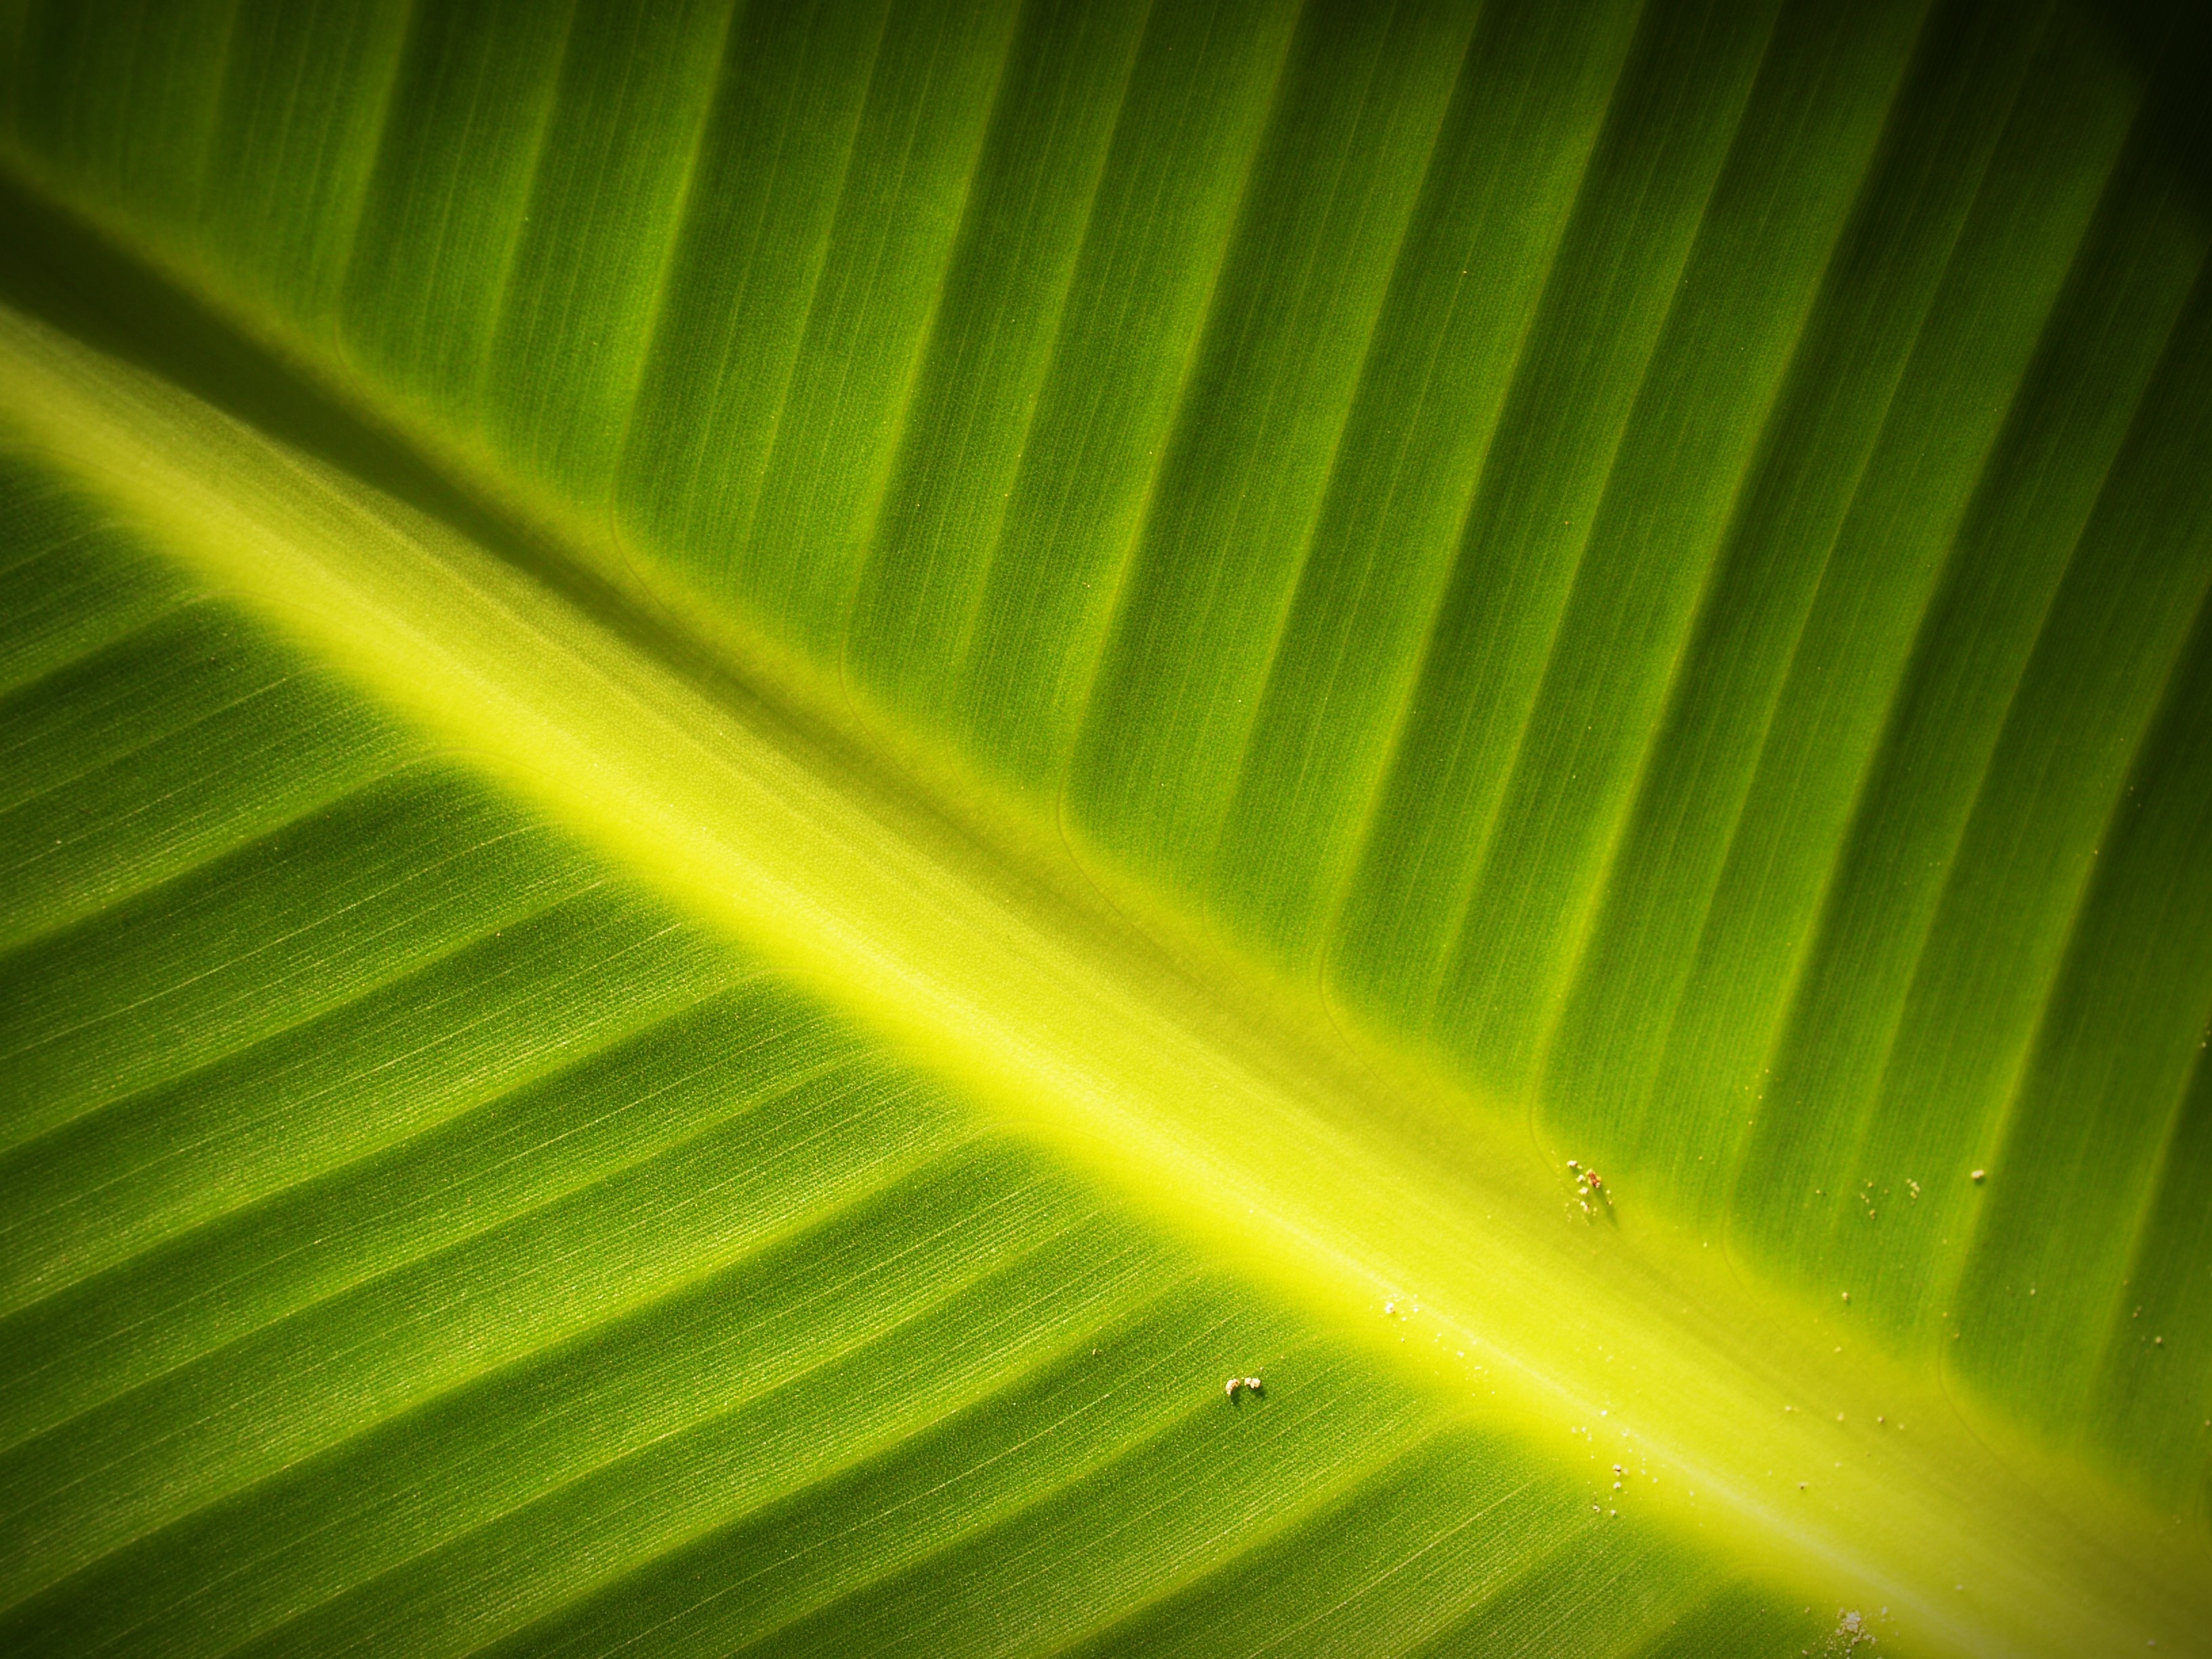
nature, grass, light, growth, plant, sunlight, texture, leaf, flower, summer, environment, foliage, pattern, line, spring, green, grow, natural, fresh, environmental, photosynthesis, yellow, flora, circle, vein, life, greenery, structures, lines, background, seasons, verdant, symmetry, banana leaf, linear, rich, simple, organic, element, pleasant, greenish, macro photography, green leaves, green background, leaves background, banana leaves, herbaceous plant, plant stem, computer wallpaper, arecales